Henry White Edgerton

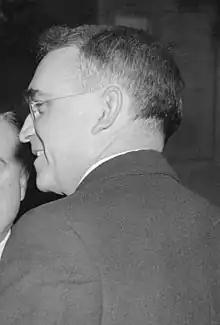
Edgerton in 1937

Henry White Edgerton (October 20, 1888 – February 23, 1970) was a United States circuit judge of the United States Court of Appeals for the District of Columbia Circuit.